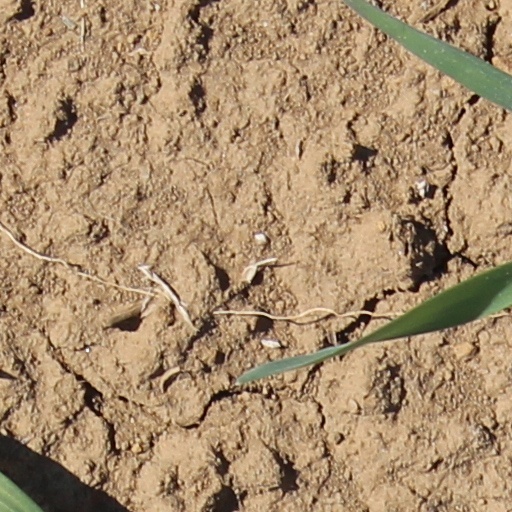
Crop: wheat